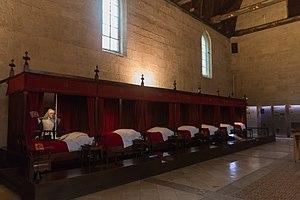
Un hospice est un établissement fait pour recevoir les « assistés ». Il porte assistance aux miséreux, aux indigents, aux vieux, aux malades, aux isolés, aux estropiés et d'une façon générale à tous les déshérités de la vie.